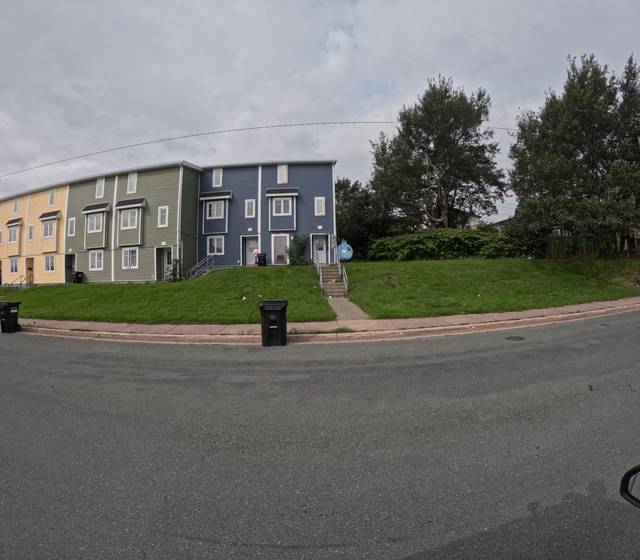
Region: Canada
Coordinates: 47.561, -52.719